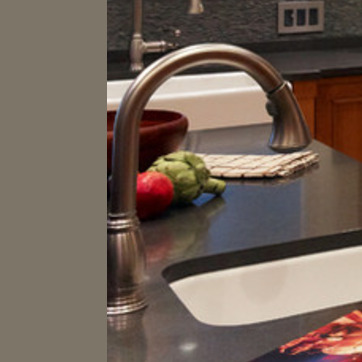
Material: food